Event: Nepal Earthquake
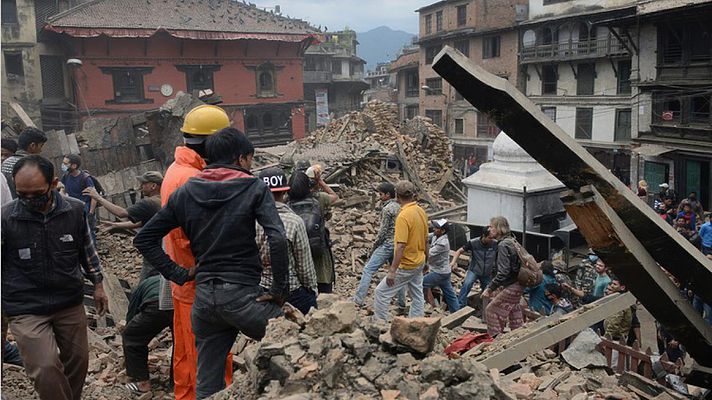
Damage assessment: damage